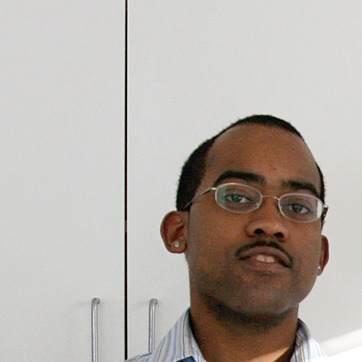
Material: hair